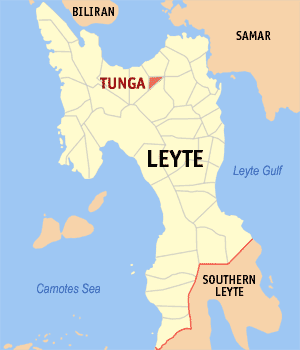
Tunga est une municipalité de la province de Leyte, aux Philippines.